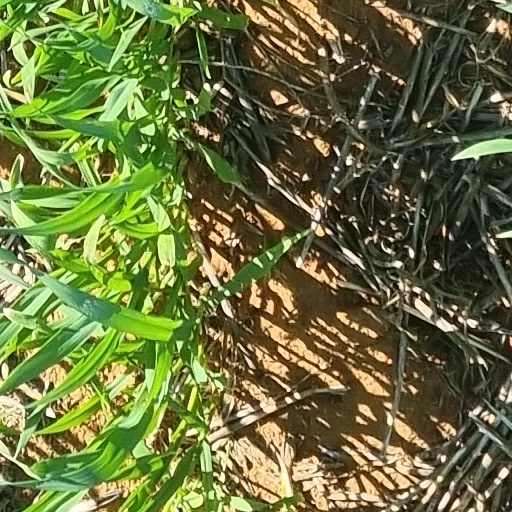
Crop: wheat